Ziteng Road station

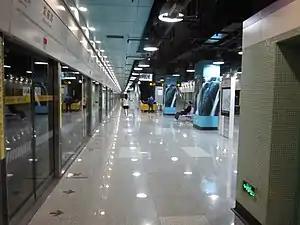
Station platform

Ziteng Road is a station on the branch line of Line 10 of the Shanghai Metro. It is close to the Shanghai Metro Museum.